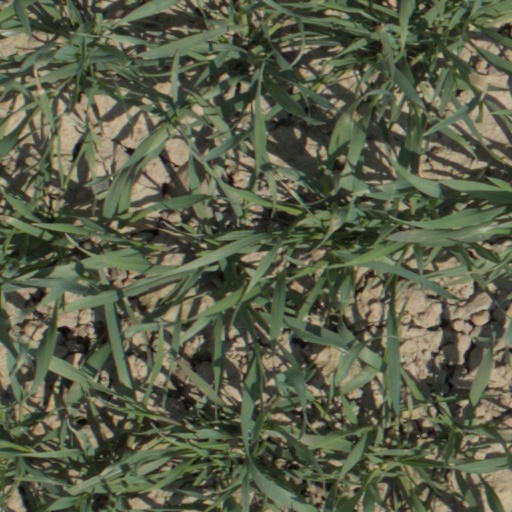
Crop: wheat